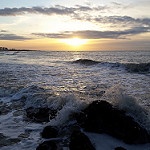
Label: sea